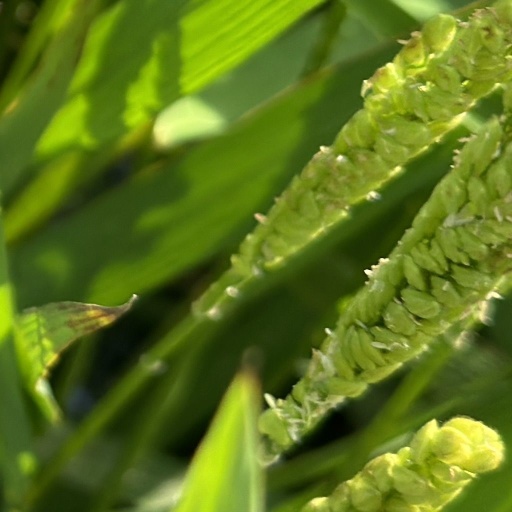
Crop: rice